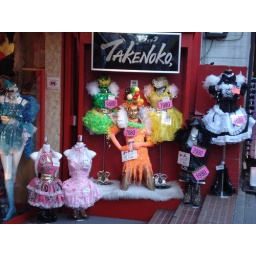
Fashion shop in Harajuku. This is what the girls dress in as streetwears in Tokyo on the weekends.